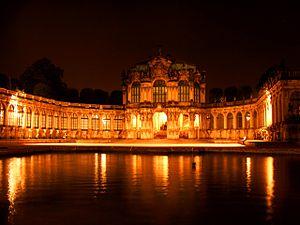
Le Zwinger est un ancien lieu de détente et de festivités des rois de Saxe, aujourd'hui transformé en musée. Il se trouve à Dresde en Allemagne. Il a été construit sur l'emplacement de l'ancienne forteresse de Dresde dont le mur extérieur a été conservé. Le mot « Zwinger » désigne la partie située entre les remparts extérieur et intérieur d'une forteresse. En effet, à l'époque d'Auguste le Fort, il se trouvait à l'extérieur de la ville. Il est une des attractions majeures de la ville de Dresde, notamment parce qu'il abrite des musées des Collections nationales de Dresde comme la Gemäldegalerie Alte Meister, la Rüstkammer ou encore la Porzellansammlung.